Irreversible Damage

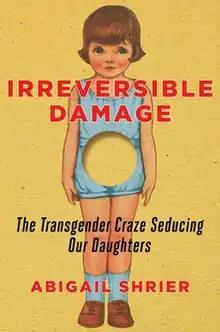
Cover of the first edition

Irreversible Damage: The Transgender Craze Seducing Our Daughters is a 2020 book by Abigail Shrier, published by Regnery Publishing, which endorses the controversial concept of rapid-onset gender dysphoria (ROGD). ROGD is not recognized as a medical diagnosis by any major professional institution nor is it backed by credible scientific evidence.